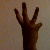
The image shows a hand gesture representing the number 6 in Indian Sign Language.